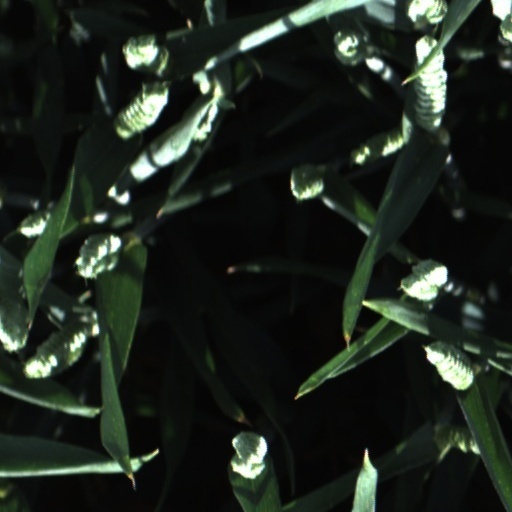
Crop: wheat